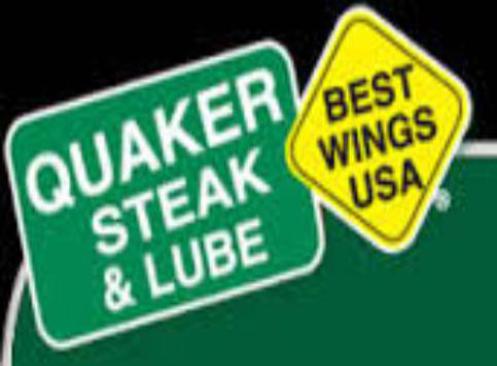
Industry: Food